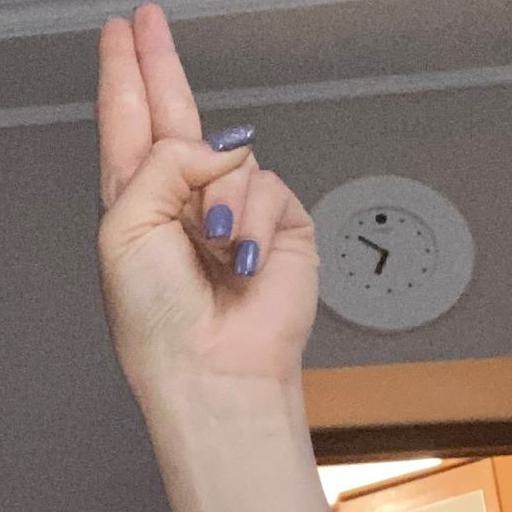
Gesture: two_up